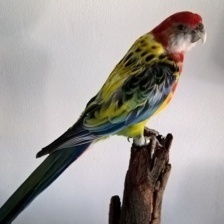
Species: EASTERN ROSELLA
Scientific name: PLATYCERCUS EXIMIUS